Unto Wiitala

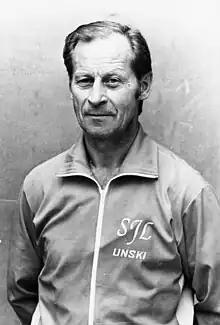

Unto Mauri Wiitala (5 July 1925 – 16 January 2019) was a Finnish professional ice hockey player who played in the SM-liiga. Born in Kuolemajärvi, Finland, he played for Hämeenlinnan Tarmo before working as a referee and hockey executive. He competed at the 1952 Winter Olympics with Team Finland and five Ice Hockey World Championships.